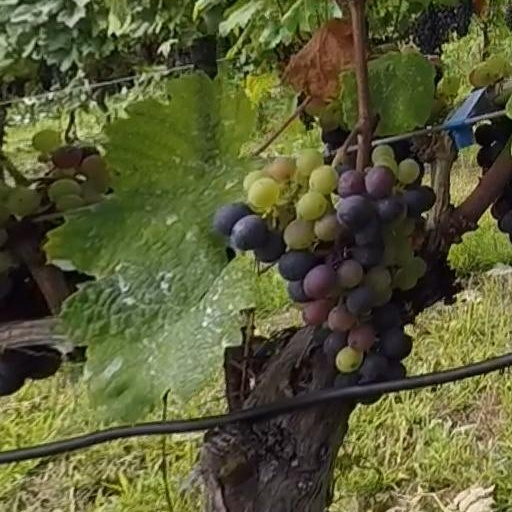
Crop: grape